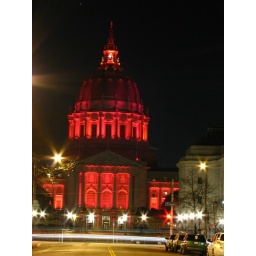
city hall illuminated in red lights and passing traffic on van ness ave - san francisco, california